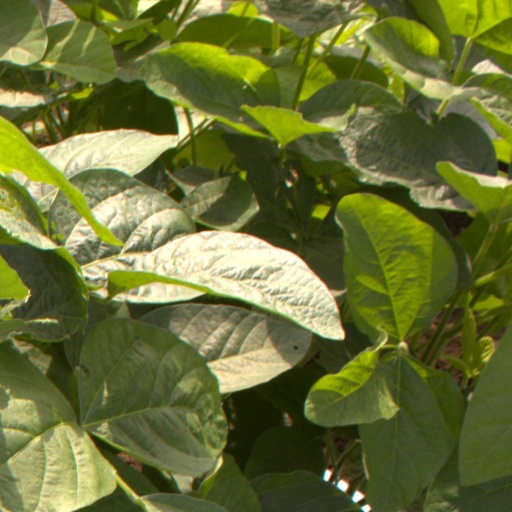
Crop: soybean